List of birds of Manitoba

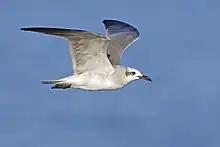
Laughing gull

Alcids are superficially similar to penguins due to their black-and-white colours, their upright posture, and some of their habits. However, they are only distantly related to the penguins and are able to fly. Auks live on the open sea, only deliberately coming ashore to nest.